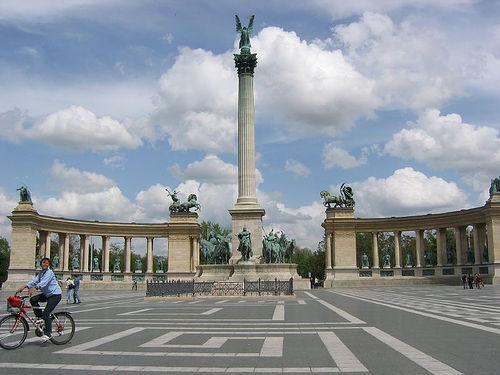
Weather: cloudy or overcast